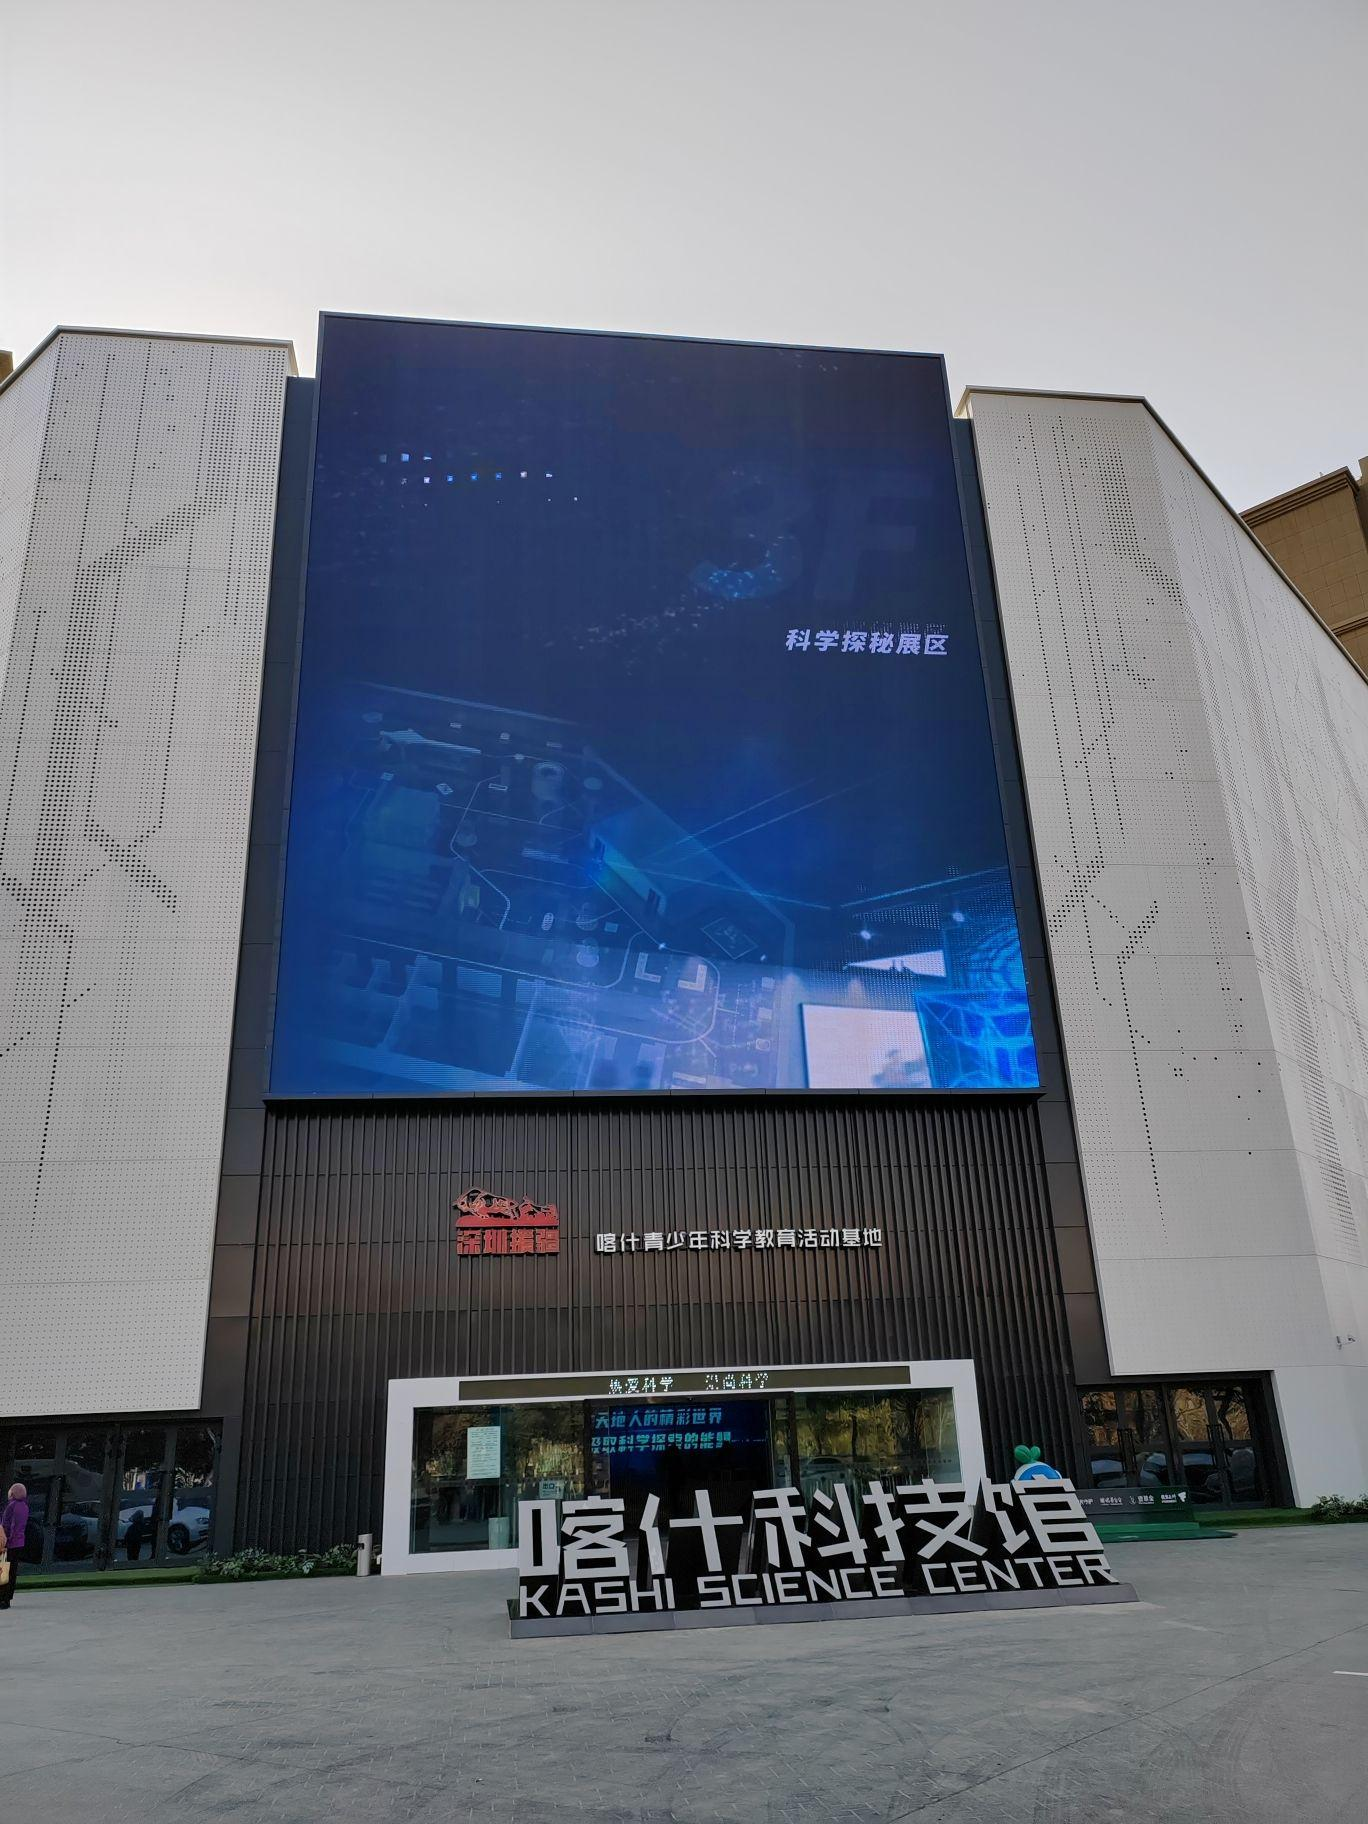
地标名称：喀什市科技馆
所在城市：喀什地区·喀什市